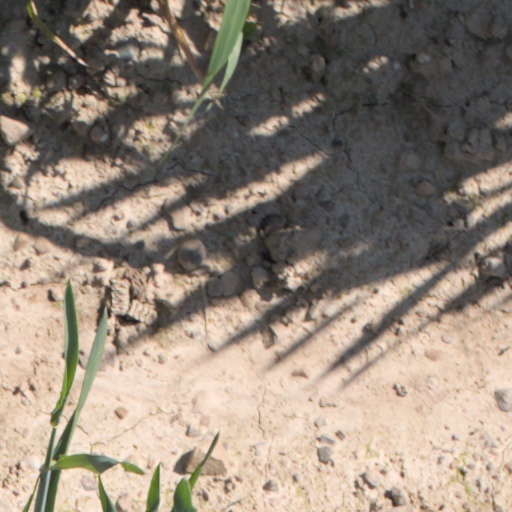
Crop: wheat